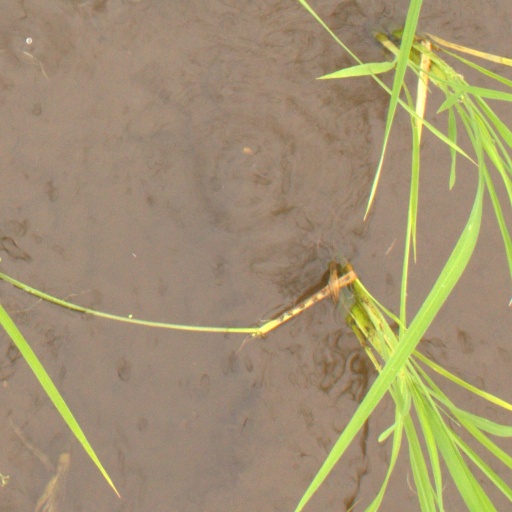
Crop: rice